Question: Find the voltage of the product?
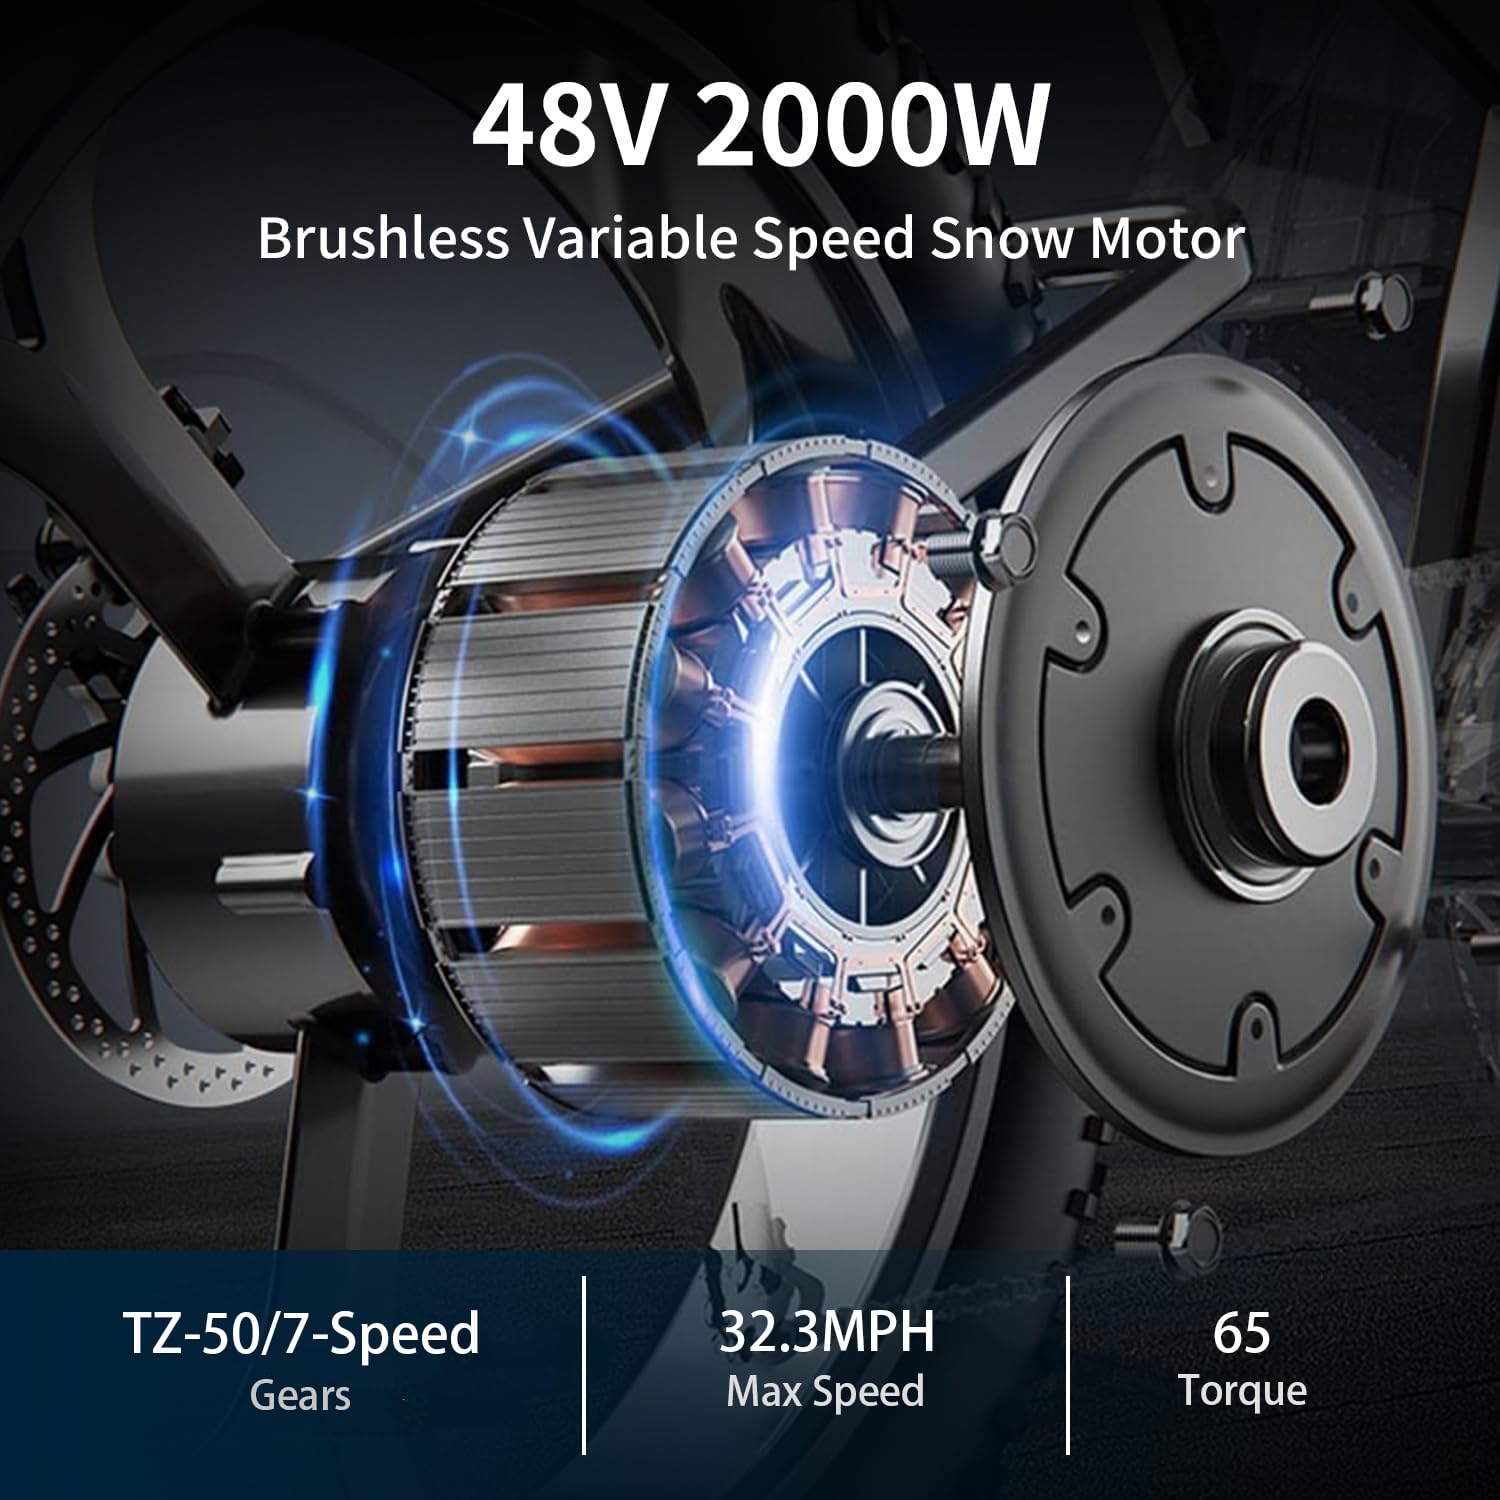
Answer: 48.0 volt